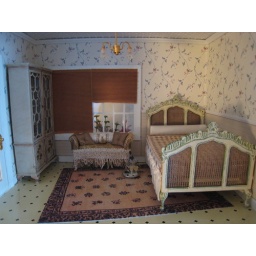
The loveseat and cabinet are by Rainbow Hand. The bed is an unfinished Bespaq piece I painted and upholstered.